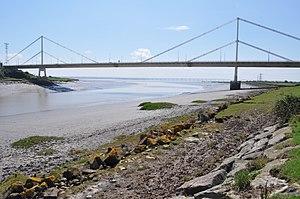
Le pont de la Severn franchit la Severn entre le Gloucestershire du Sud, Angleterre et Sir Fynwy en Galles du Sud
Le pont sur la Severn est un pont suspendu qui franchit le fleuve Severn entre le South Gloucestershire au nord de Bristol en Angleterre et Sir Fynwy en pays de Galles du Sud en traversant Beachley, une péninsule entre le fleuve Severn et l'estuaire de la rivière Wye.
Cette liste de ponts du Royaume-Uni recense les ponts les plus remarquables du fait de leurs caractéristiques dimensionnelles ou de leur intérêt architectural ou historique en Angleterre, en Écosse, au Pays de Galles et en Irlande du Nord.